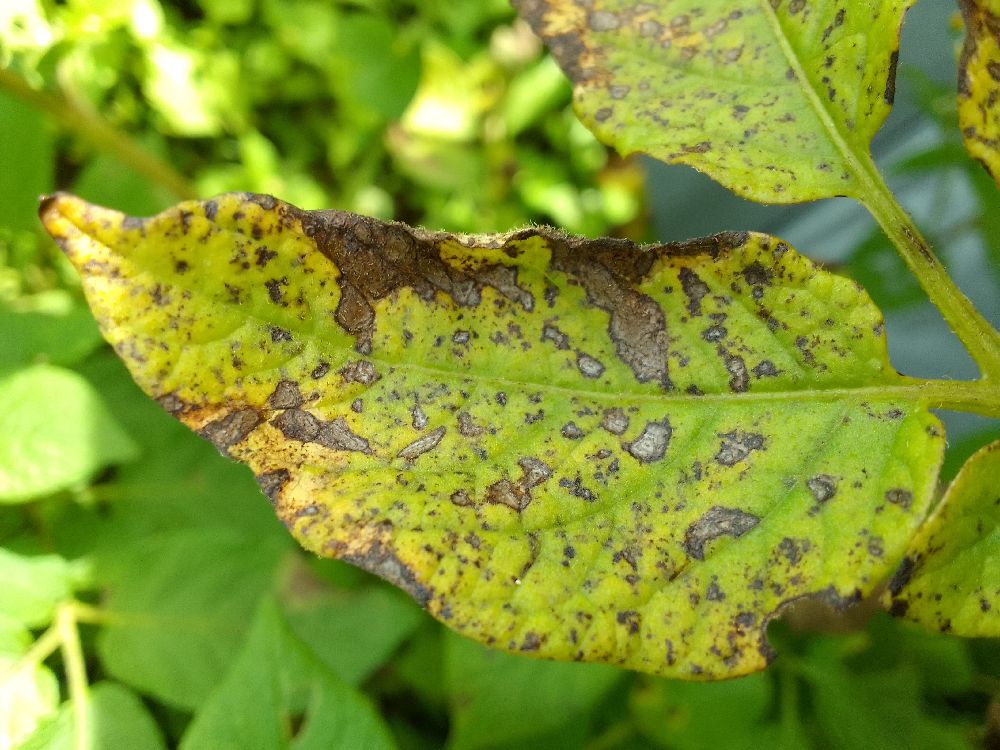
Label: Early blight